Apotropaic magic

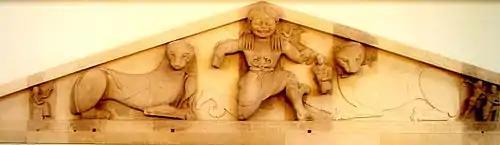
The Gorgon, flanked by lionesses and showing her belt clasp of serpents; the pediment of the 580 BCE temple of Artemis in Corfu. Archaeological Museum of Corfu.

People believed that the doorways and windows of buildings were particularly vulnerable to the entry or passage of evil. In ancient Greece, grotesque, satyr-like bearded faces, sometimes with the pointed cap of the workman, were carved over the doors of ovens and kilns, to protect the work from fire and mishap. Later, on churches and castles, gargoyles or other grotesque faces and figures such as "sheela na gigs" and hunky punks were carved to frighten away witches and other malign influences. Figures may also have been carved at fireplaces or chimneys; in some cases, simple geometric or letter carvings were used for these. When a wooden post was used to support a chimney opening, this was often an easier material for amateur carving. To discourage witchcraft, rowan wood may have been chosen for the post or mantel.